Mercy Watson series

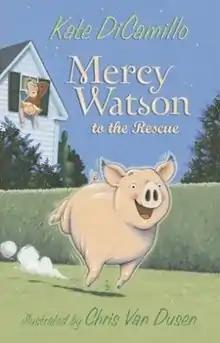
Cover of the first book in The Mercy Watson series

Mercy Watson is a series of children's books written by American author Kate DiCamillo and illustrated by Chris Van Dusen.